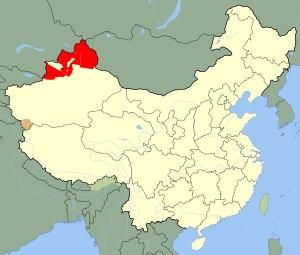
Les Ouïghours ou Ouïgours sont un peuple turcophone et à majorité musulman sunnite habitant la région autonome ouïghoure du Xinjiang en Chine et en Asie centrale. Ils représentaient une des cinquante-six nationalités reconnues officiellement par la République populaire de Chine. Ils sont apparentés aux Ouzbeks. Leur langue turque est l'ouïghour. Originaire d'une région située entre la Selenga et le lac Baïkal, ils fondent le Khaganat ouïghour, situé sur l'actuelle Mongolie, de culture turque de religion manichéenne qui est le berceau de leur civilisation. Alliés des chinois contre l'Empire du Tibet, leur khaganat est détruit au IXᵉ siècle par les Kirghiz, les obligeant à descendre plus au sud. Leur population est estimée autour de 25 millions de personnes en Asie Centrale, tandis-qu'ils sont estimés à 12 millions en Chine, par le gouvernement. D'après le Uyghur Human Right Project, basé à Washington, depuis 2014, des Ouïghours sont placés par le gouvernement chinois dans des camps d'internement